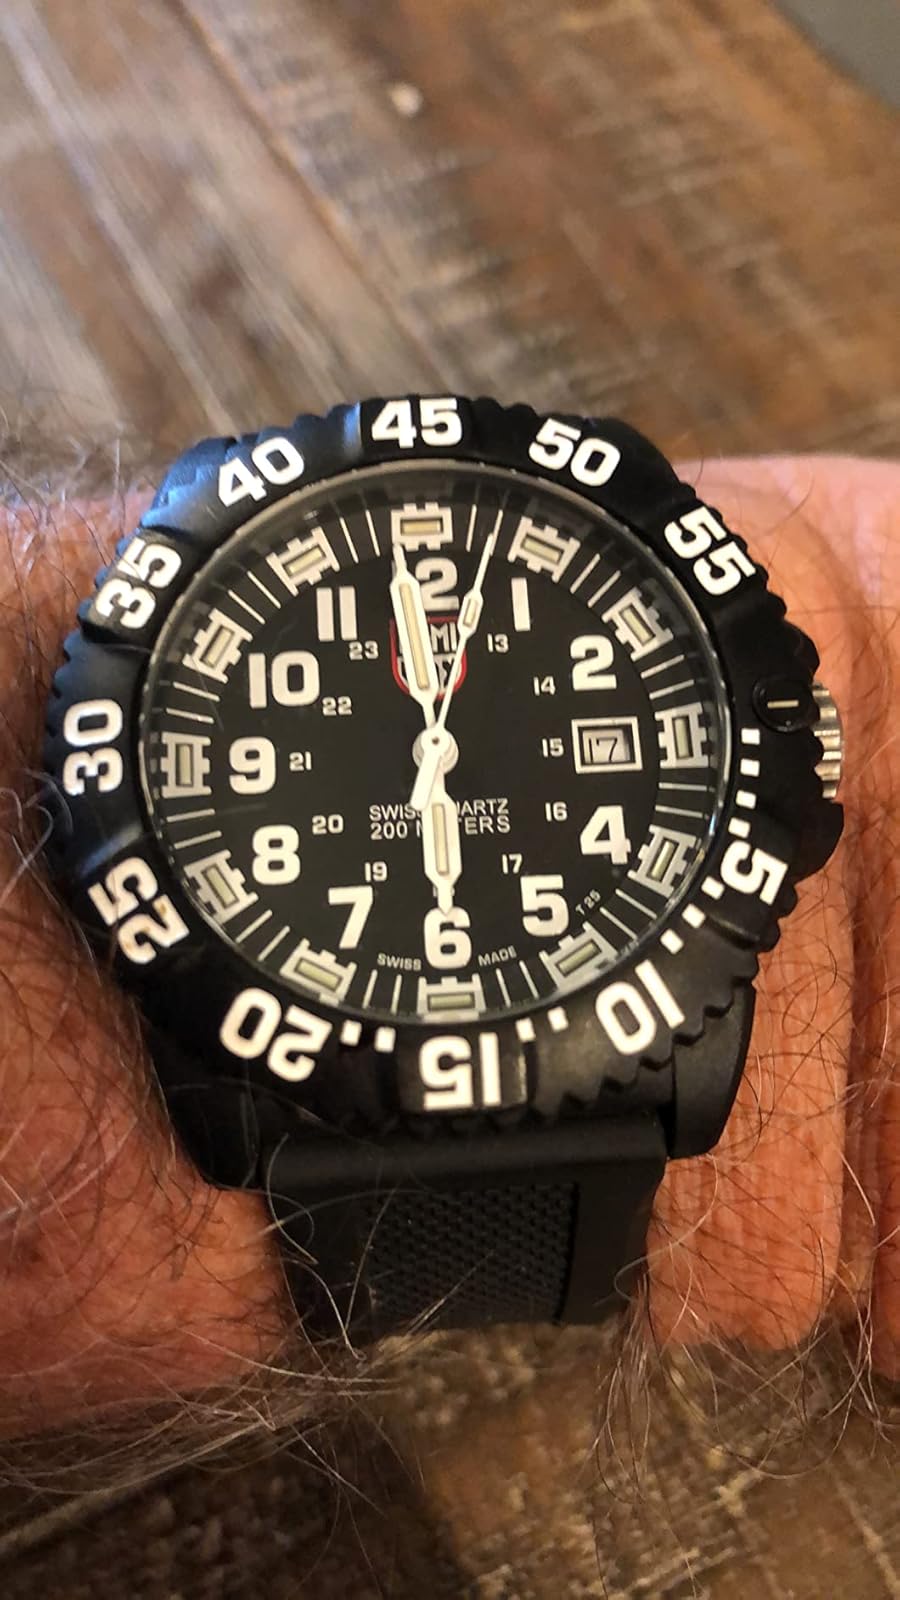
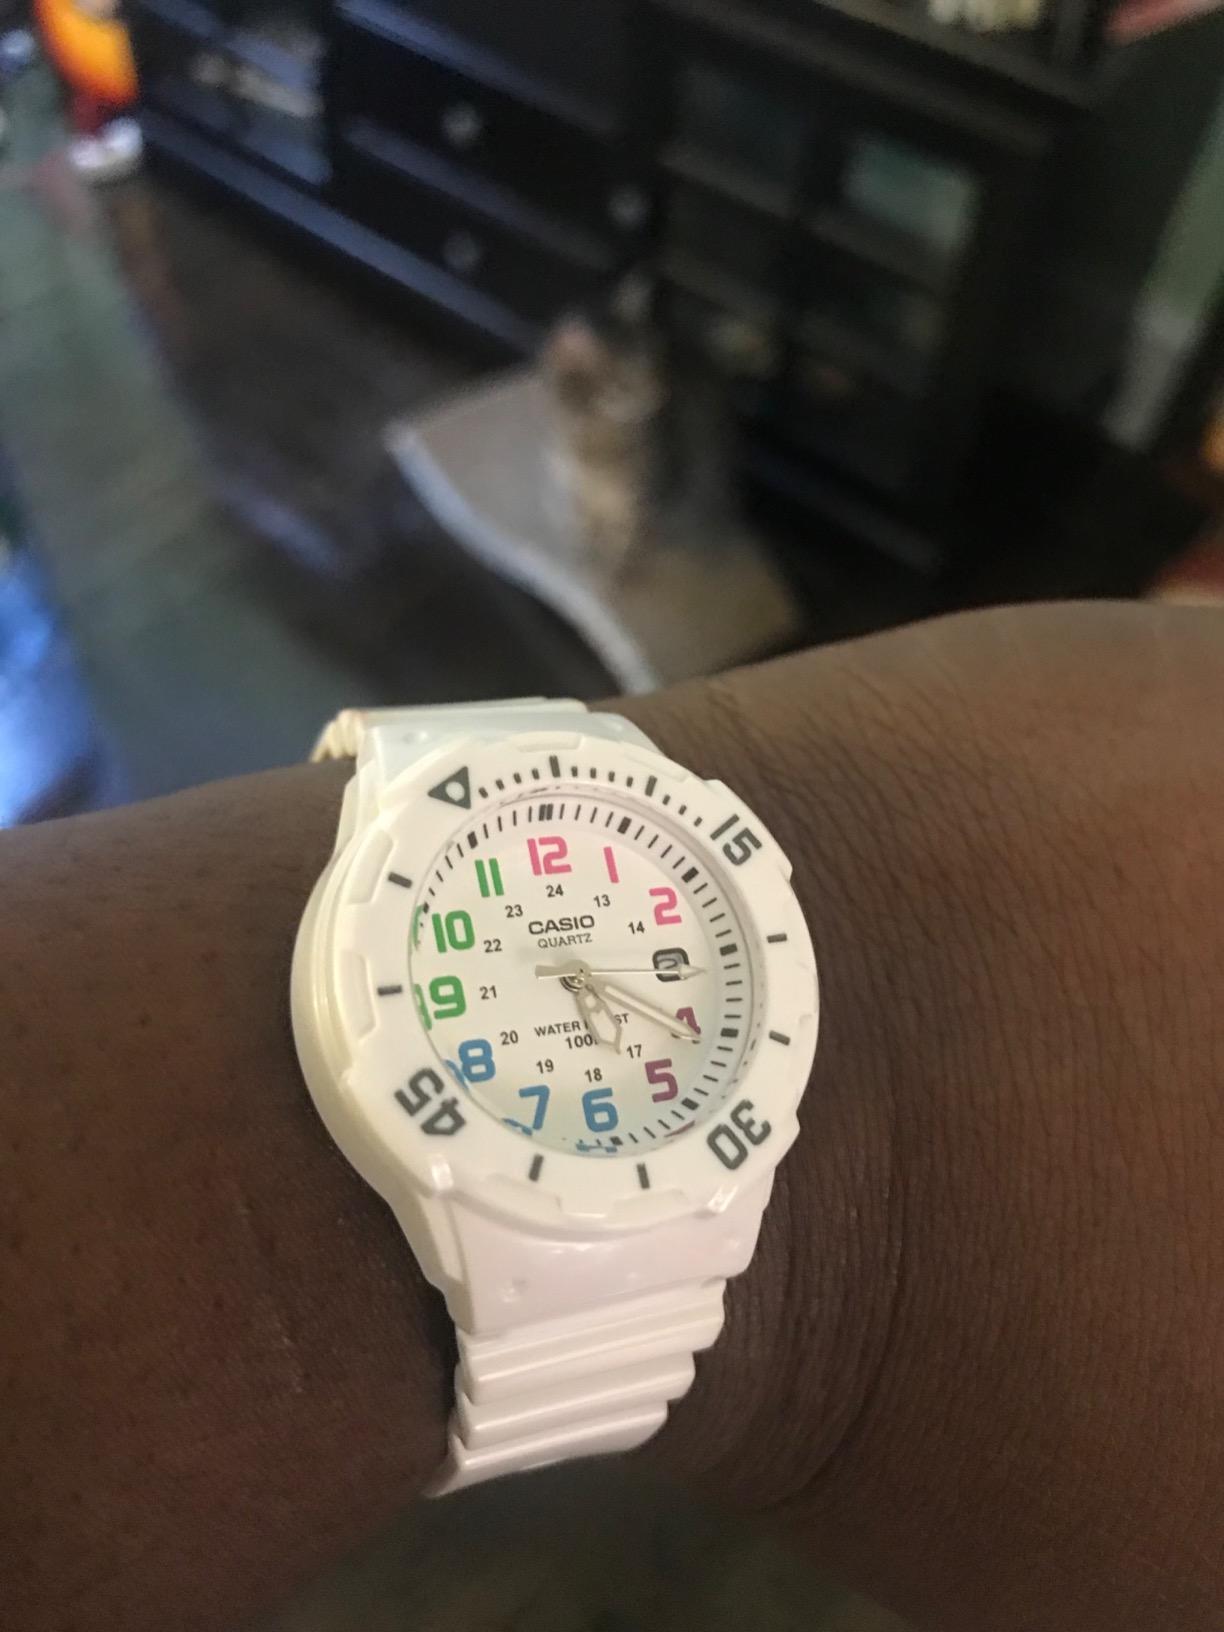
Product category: accessories_watch
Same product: no